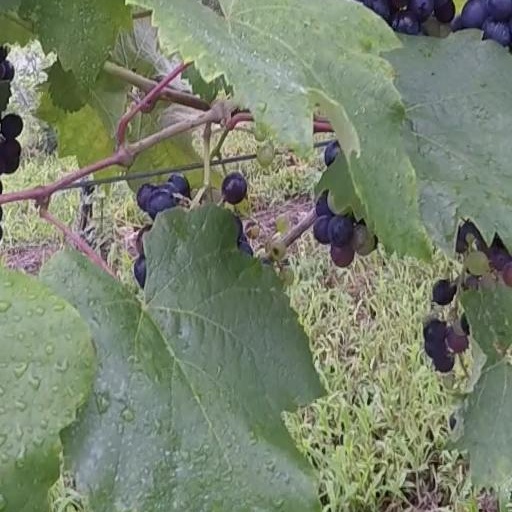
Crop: grape